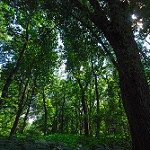
Label: forest